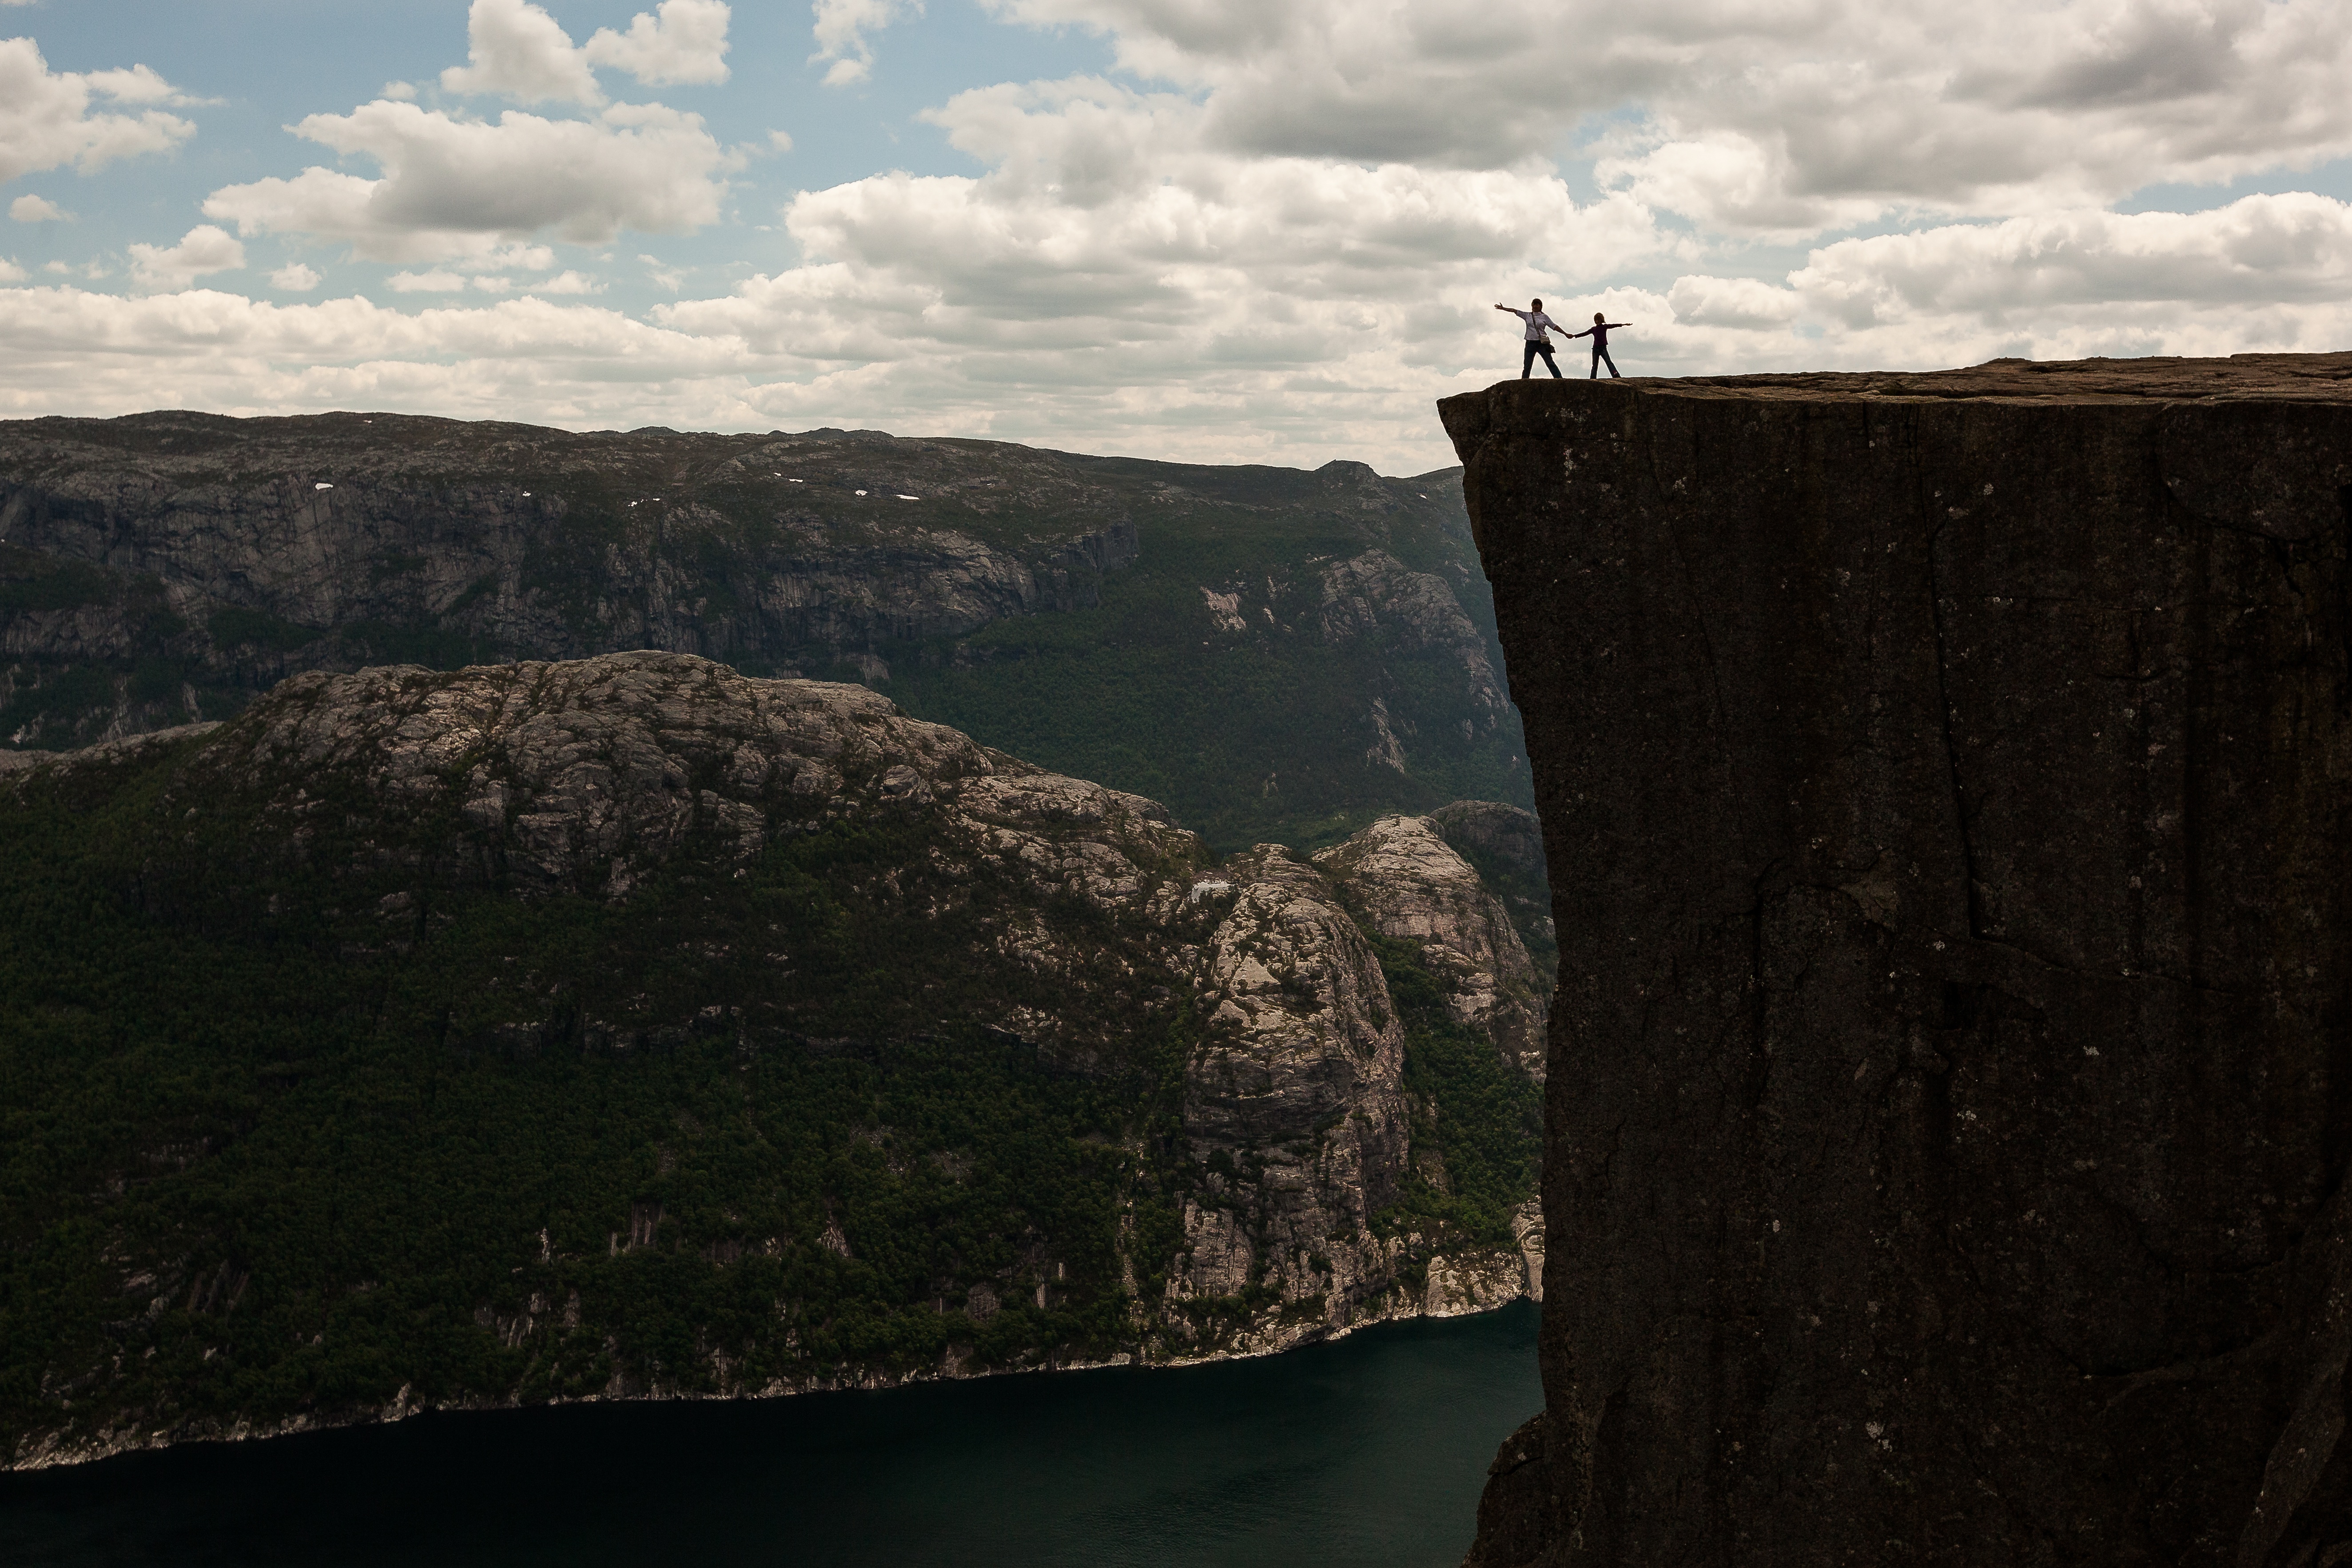
landscape, sea, coast, water, nature, rock, mountain, cloud, hill, lake, river, mountain range, cliff, reflection, fjord, reservoir, terrain, waterway, loch, landform, geographical feature